Honda Taiwan

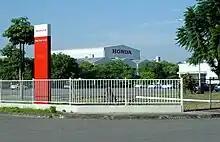
The factory of Honda Taiwan Motor Co., Ltd. in Pingtung City

Honda products for the Taiwanese market had been assembled and distributed by local motorcycle manufacturer Sanyang Industrial Co. for 41 years when the announcement was made. Taiwan was where the first overseas Honda automobiles were built, when the N600 and TN360 began assembly in 1969. Honda moved to create its own subsidiary in order to "increase competitiveness" and to "reduce production costs." The fact that Sanyang (under the SYM label) had become a successful motorcycle producer in its own right, often competing directly with Honda products, may also have had something to do with the decision. In 2001, their last full year with Sanyang as a distributor, Honda held only a 1.5% market share in Taiwan. In 2007, Honda passed Ford Lio Ho to gain fourth place in the Taiwanese automobile market and for the first six months of 2010, Honda's market share had gone up to 8.3% with the fourth place consolidated.